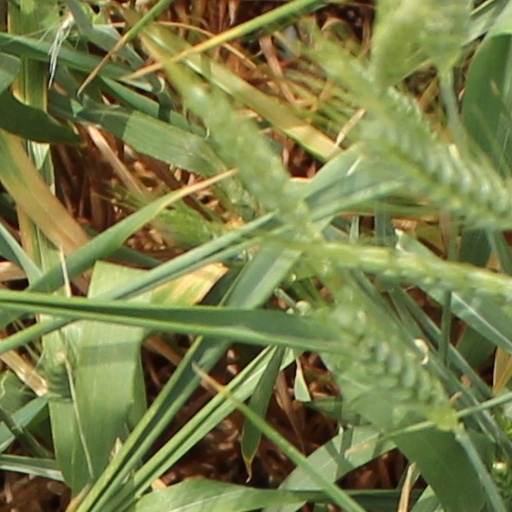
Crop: wheat